Andrea Lázaro García

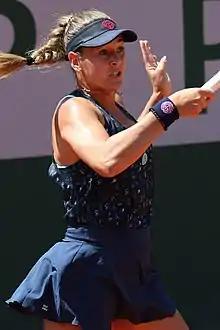
Lázaro García at the 2022 French Open

Andrea Lázaro García (born 4 November 1994) is a Spanish professional tennis player.